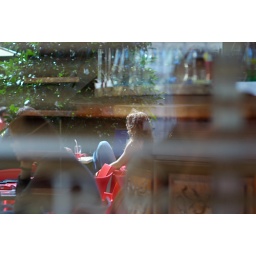
Reflections in the window of the bar &amp;quot;Le Finistere&amp;quot; in Quimper during the coffee break.